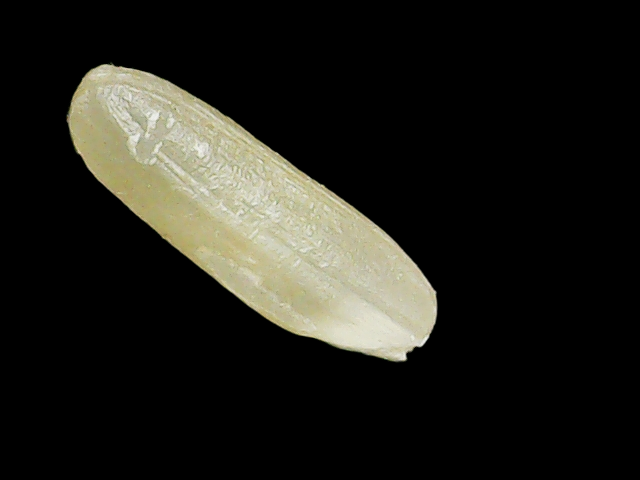
Rice variety: Binadhan16